Chicago Board of Trade Building

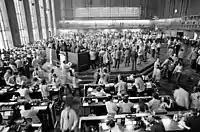
Trading floor at the Chicago Board of Trade, 1973

Sculptural work by Alvin Meyer, the one-time head of Holabird & Root's sculpture department, is prominent on the building's façade, and represents the trading activities within. On each side of the diameter clock facing LaSalle Street are hooded figures, a Babylonian holding grain and a Native American holding corn. Similar figures are repeated at the uppermost corners of the central tower, just below the sloping roof. About above street level, representations of bulls protrude directly from the limestone cladding on the building's north side and to a lesser degree on the east side, a reference to a bull market.